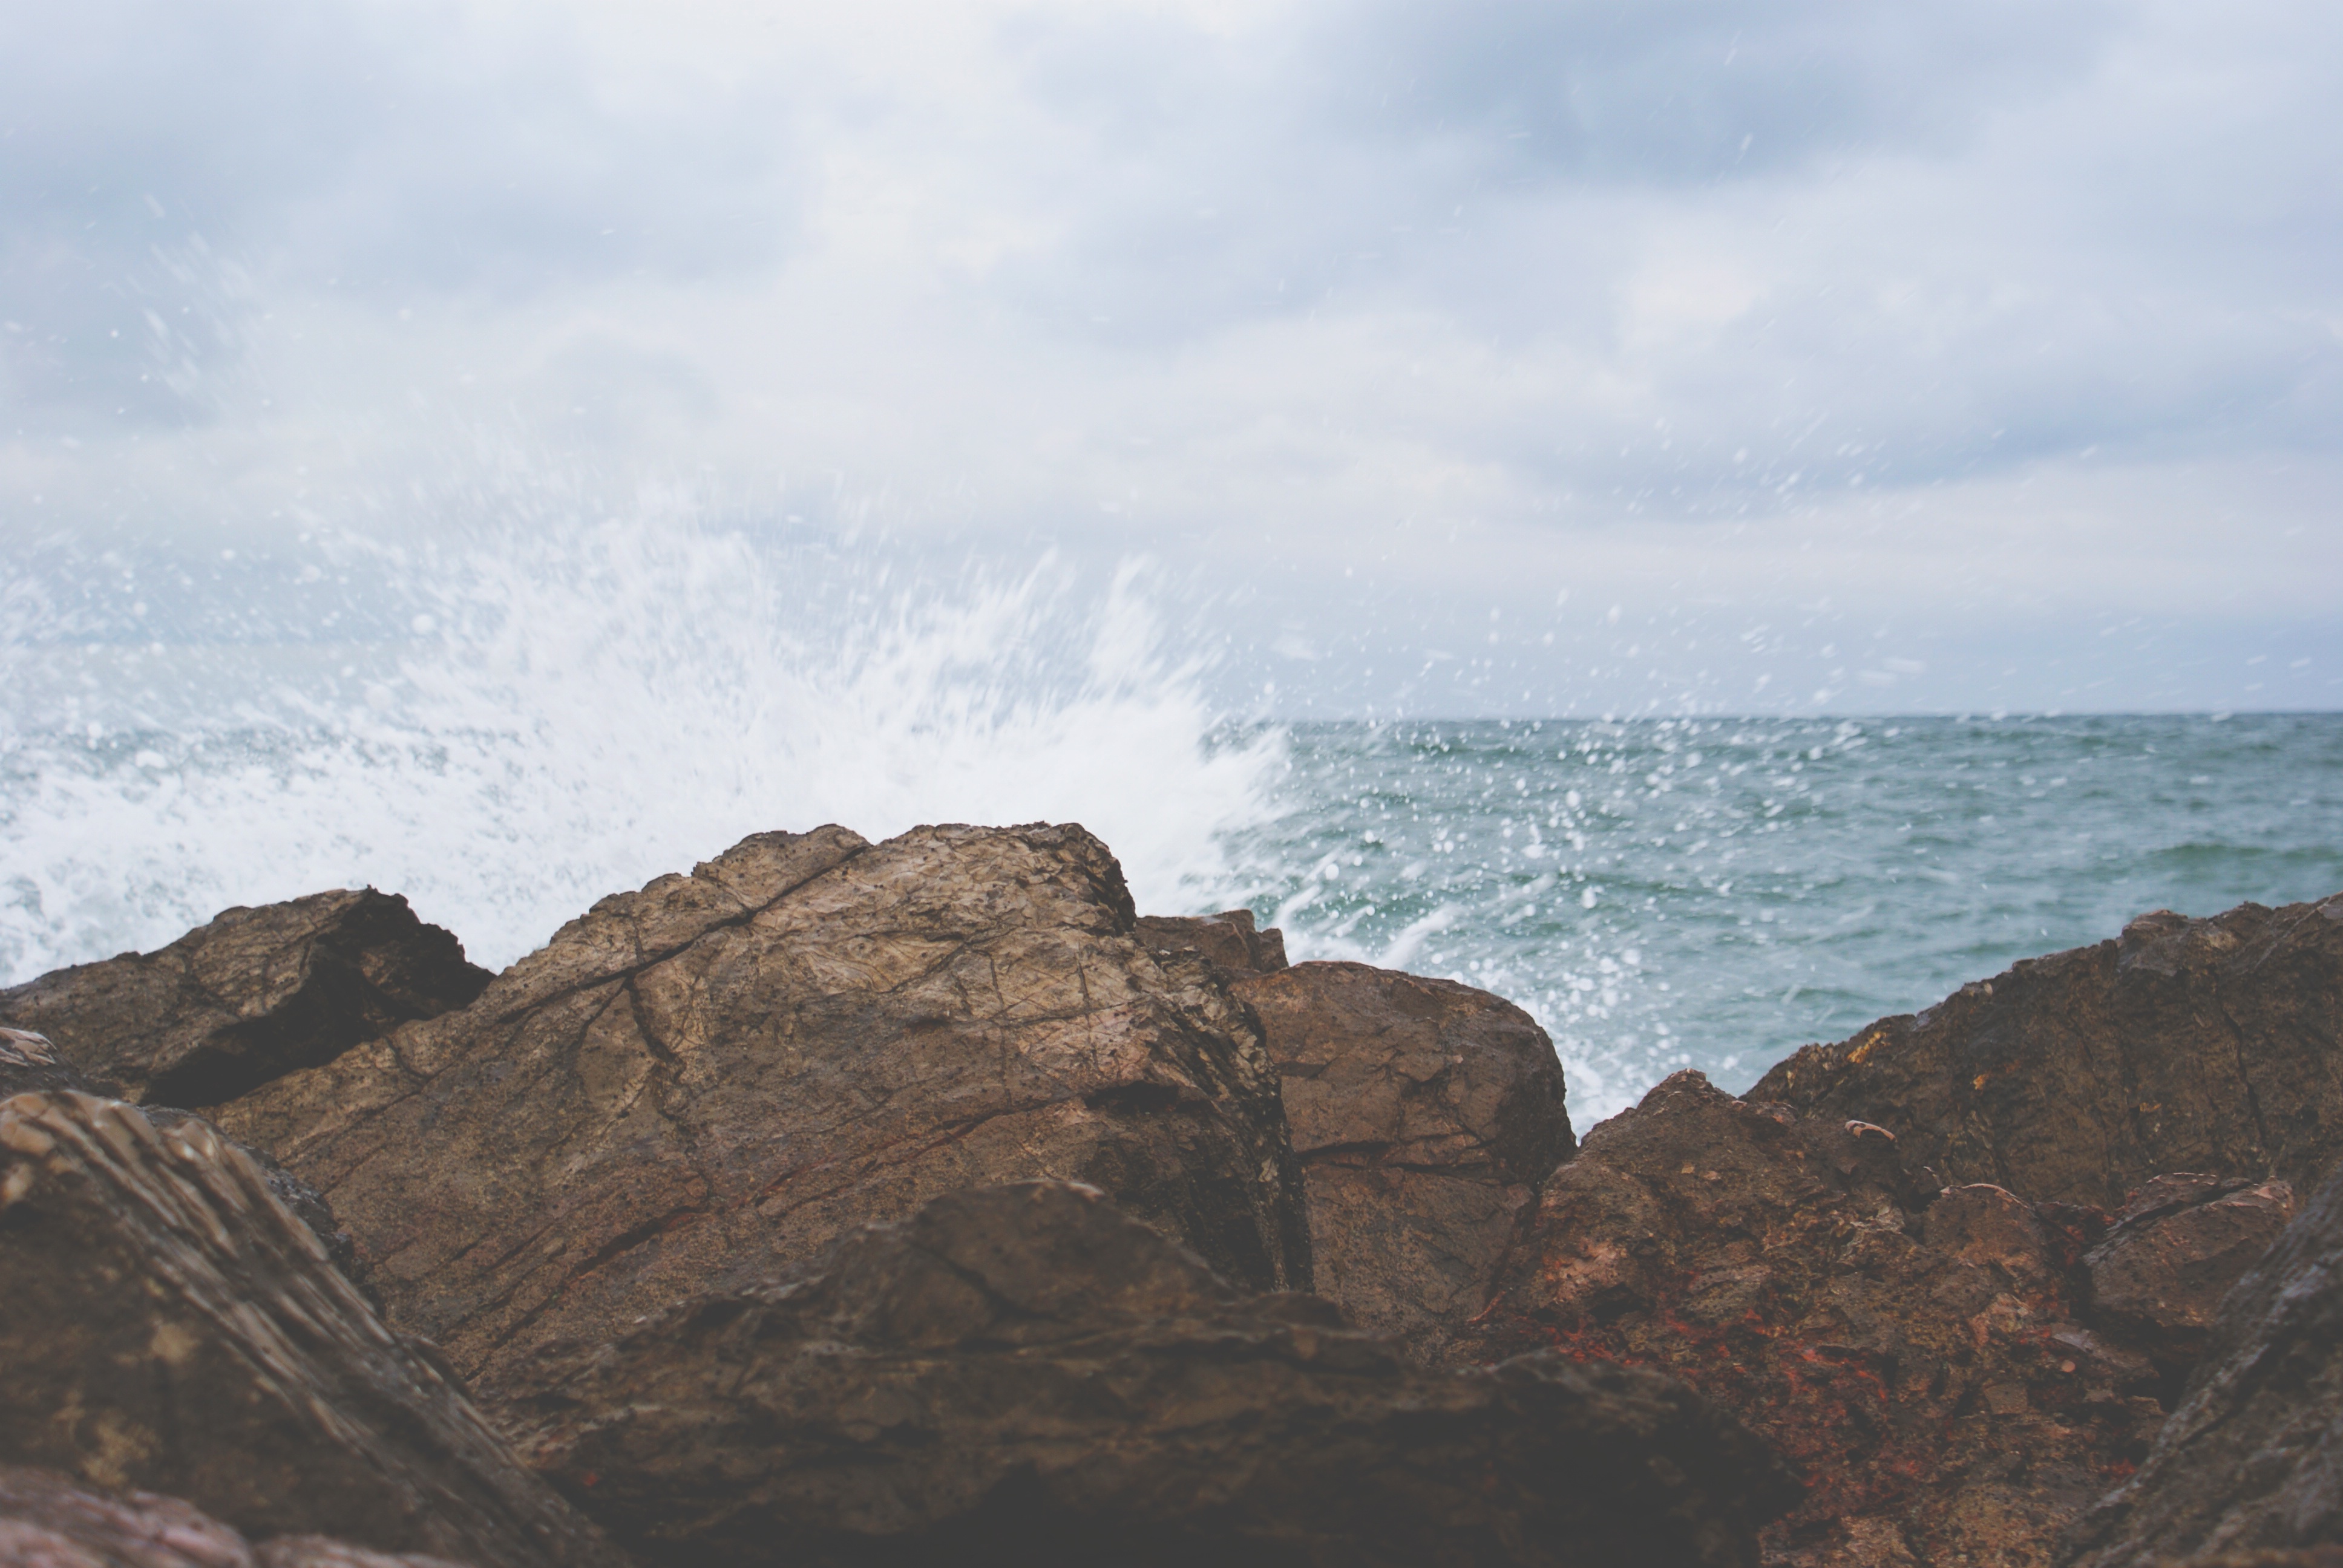
landscape, sea, coast, rock, ocean, horizon, mountain, cloud, shore, wave, stone, cliff, bay, terrain, geology, cape, landform, geographical feature